Demographics of Sabah

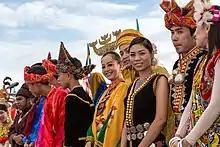
Ethnic groups of Sabah in their respective traditional dress

People from Sabah are called "Sabahans" and generally identify themselves as such. Sabah is home to an estimated 42 ethnic groups, and over 200 distinct sub-ethnic groups each with their own language, culture, and spiritual beliefs. The coastal and lowland areas are inhabited mostly by the Bajau, Bruneian Malay, Bugis, Illanun, Kedayan, and Suluk. These groups traditionally worked as fishermen and farmers. The highland areas in the interior are inhabited mostly by the Kadazan-Dusun, Murut, and Lun Bawang (or Lun Dayeh) and their sub-groups. These groups traditionally worked as farmers and hunters. The term "bumiputera" is used in Malaysia to refer to those of Malay and indigenous descent. This demographic generally enjoys special privileges in education, employment, finance, and politics. Within the bumiputera demographic, the term "Orang Asal" refers to just those of indigenous descent, excluding the Malays.